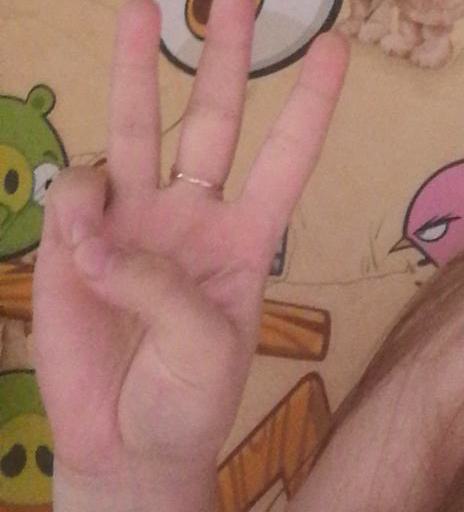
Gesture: three